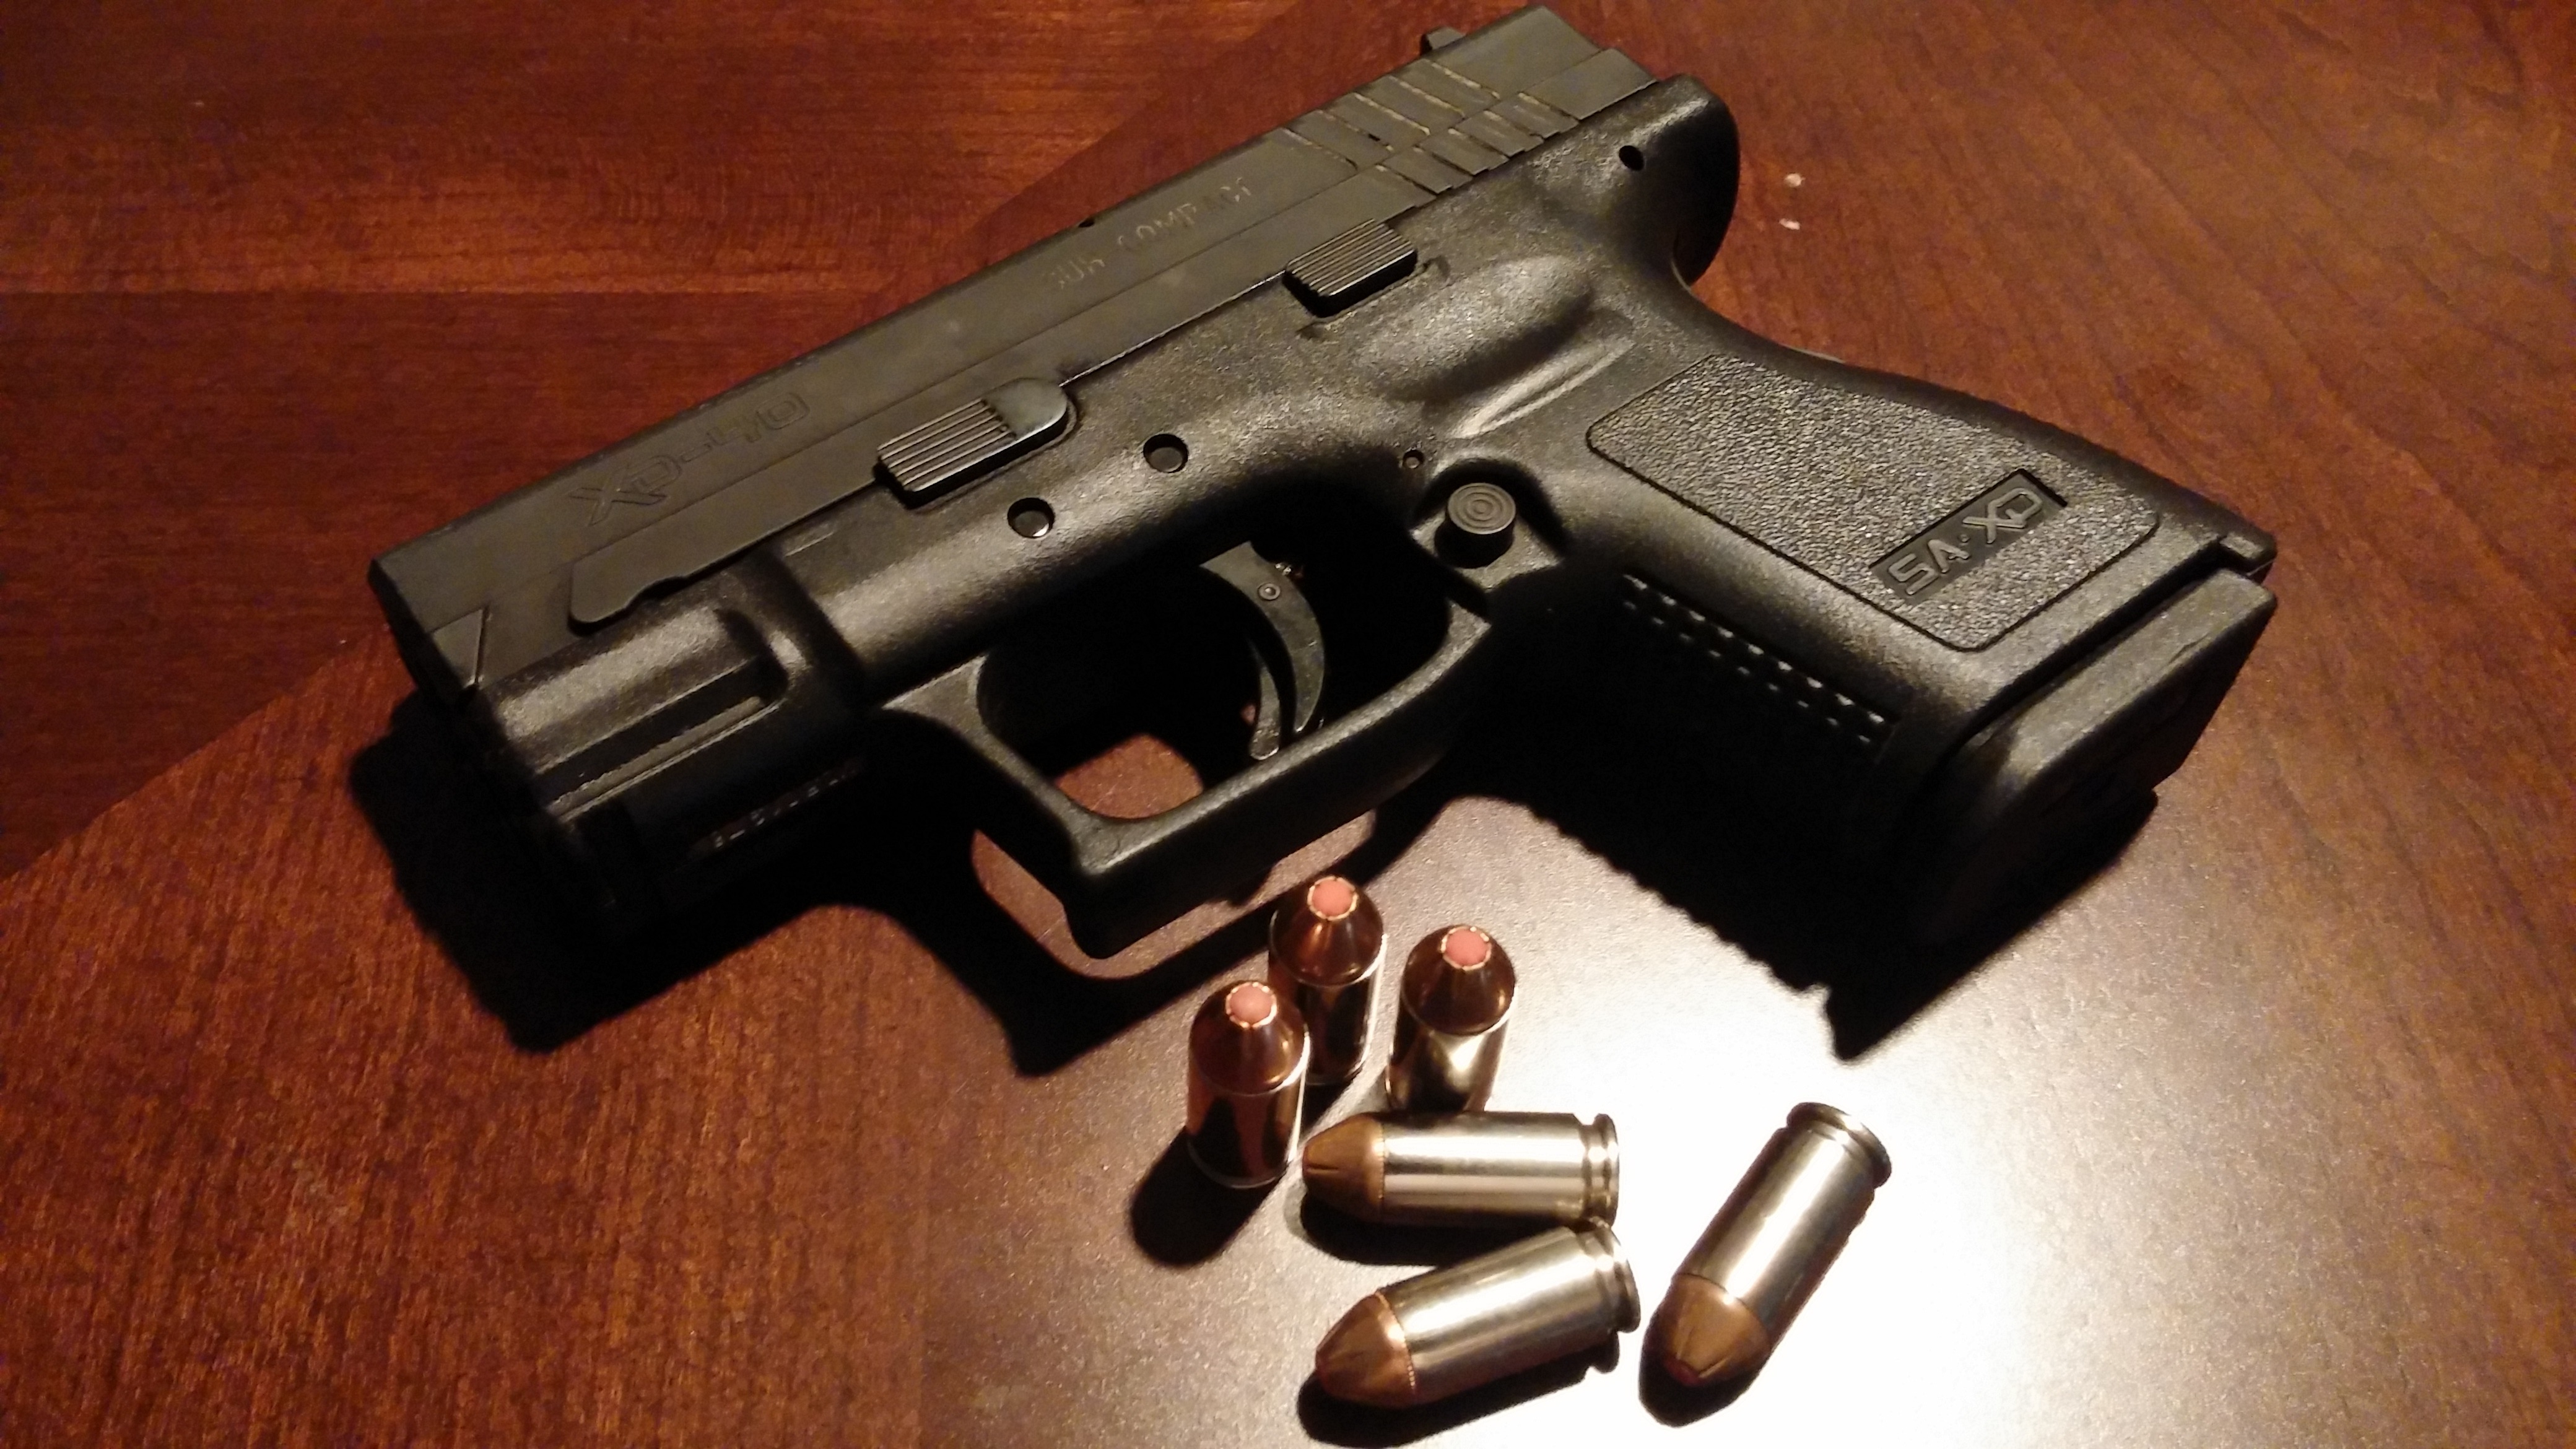
weapon, arms, gun, bullets, ammunition, weapons, firearms, pistol, handgun, revolver, firearm, concealed, trigger, gun barrel, gun accessory, hollowpoint, xd subcompact, xd subcompact 40